Omission of New Zealand from maps

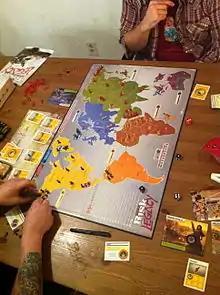
Map of the popular board game "Risk" (Legacy edition), which does not include New Zealand

New Zealand has often been omitted from maps of the world, which has caught the attention of New Zealanders. It is considered that this is because of the widespread use of the Mercator projection and the common mapping practice of putting Europe in the centre, which leaves New Zealand in the bottom right-hand corner of maps, sometimes making it go overlooked by mapmakers, easily removed by an accidental crop, or simply not added for convenience, ignorance or laziness.